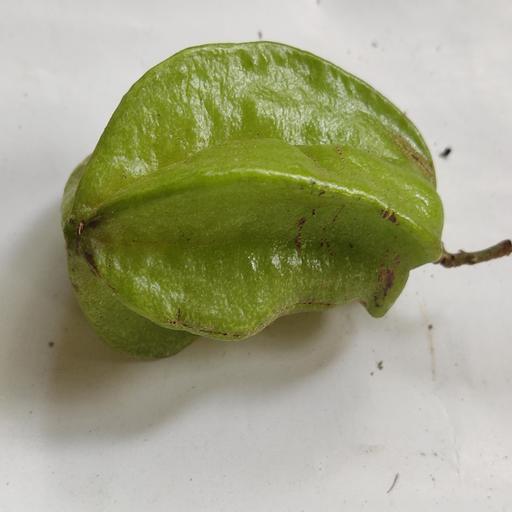
Crop type: Carambola